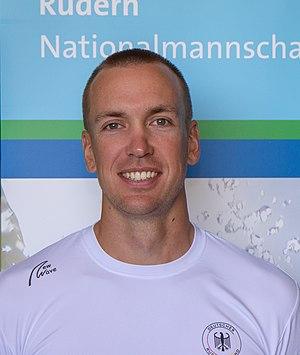
Hans Gruhne, né le 5 août 1988 à Berlin, est un rameur allemand.